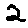
Label: 2